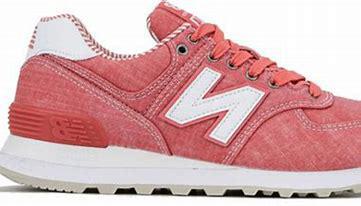
Brand: New
Model: Balance New Balance 574 Marathon